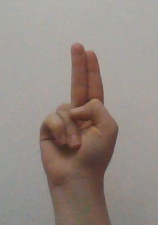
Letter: taa